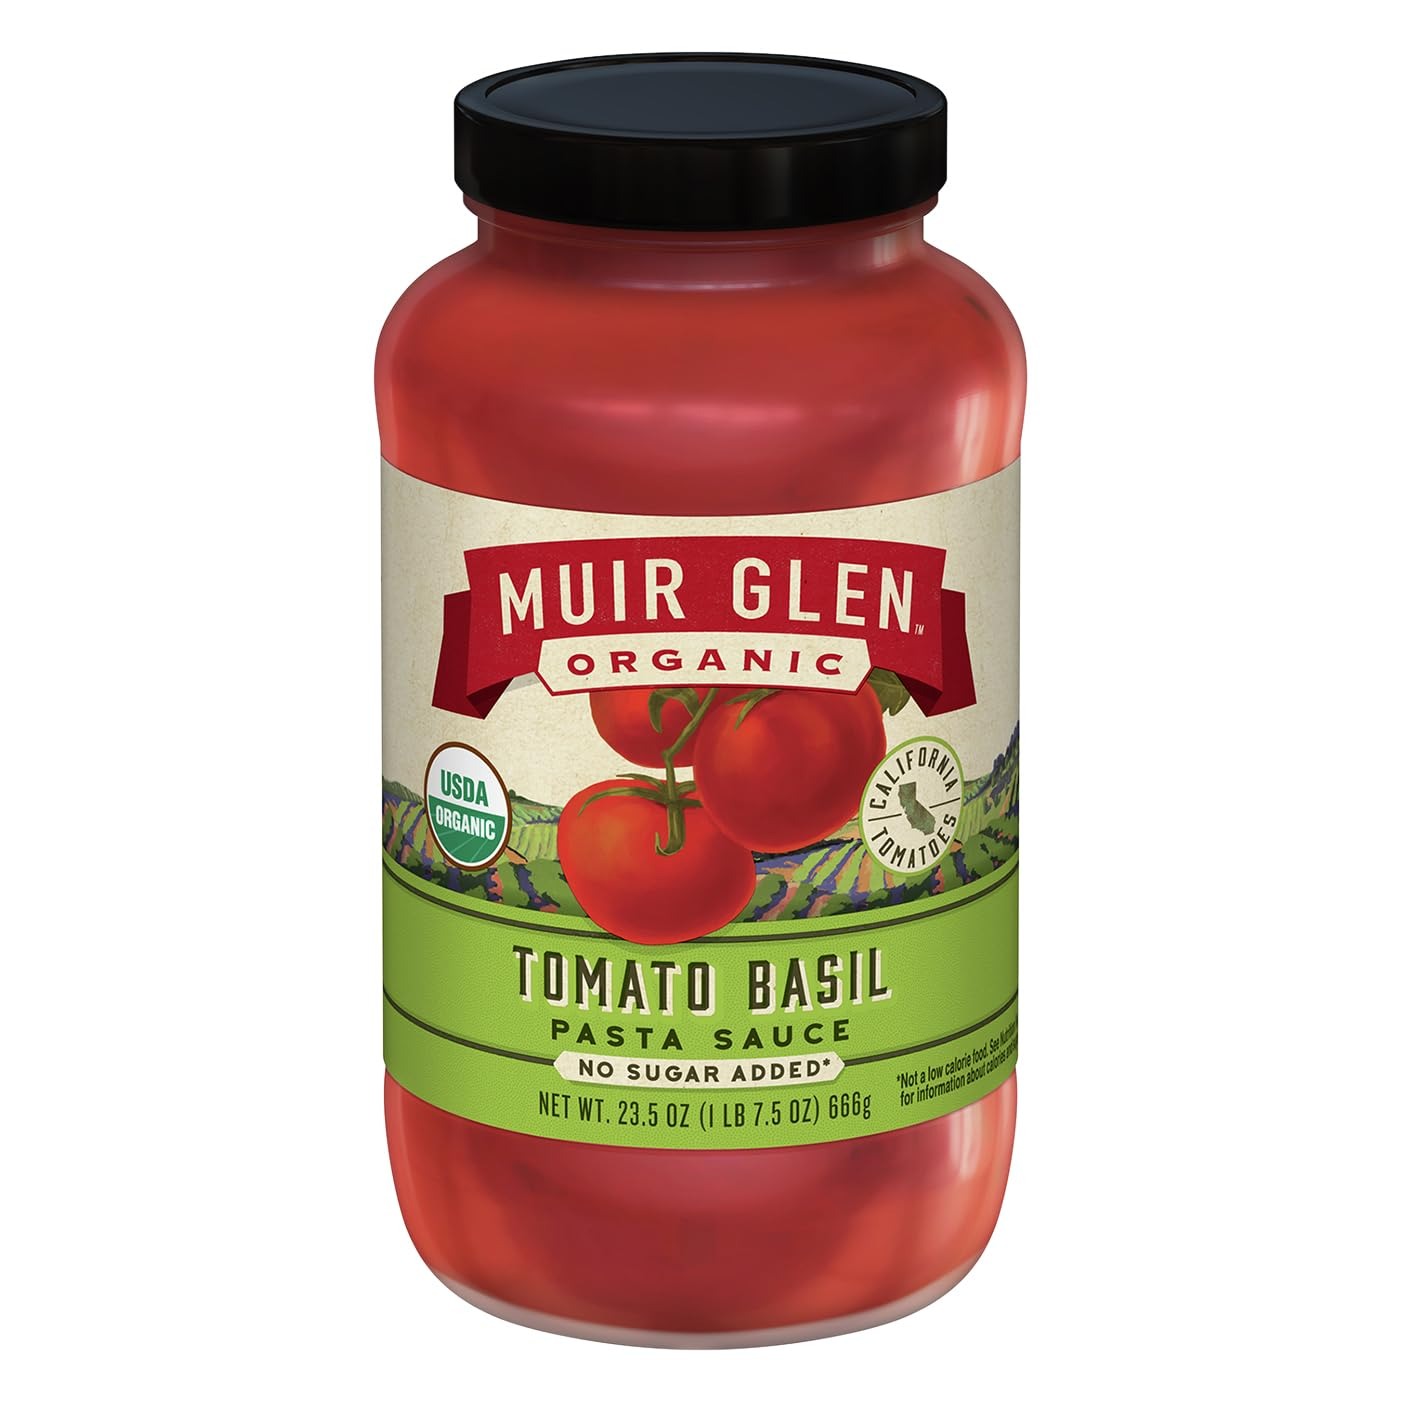
Item Name: M.uir Glen Tomato Basil Pasta Sauce 23.5 oz (Pack of 12)
Bullet Point 1: Premium Ingredients: Made with high-quality, natural ingredients to ensure a fresh and authentic taste in every bite.
Bullet Point 2: Rich and Flavorful: Each sauce is crafted to deliver a rich and flavorful experience, perfect for enhancing your favorite dishes.
Bullet Point 3: Versatile Use: Ideal for pasta, pizzas, casseroles, and more, making it a versatile addition to your kitchen pantry.
Bullet Point 4: Gourmet Quality: Brings restaurant-quality taste to your home-cooked meals, impressing family and guests alike.
Bullet Point 5: Homemade Taste: Delivers a homemade taste that captures the essence of traditional recipes passed down through generations.
Bullet Point 6: Perfect for Any Occasion: Whether it’s a quick weeknight dinner or a special family gathering, these sauces make every meal memorable.
Product Description: Delight in the classic combination of tomatoes and basil in a rich and aromatic pasta sauce.
Value: 23.5
Unit: Ounce

Price: 86.99